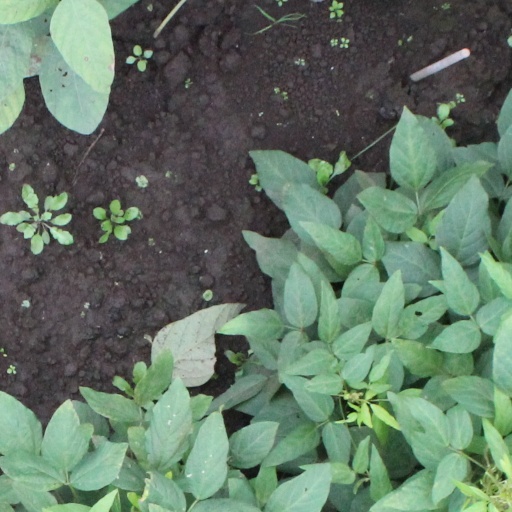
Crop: soybean